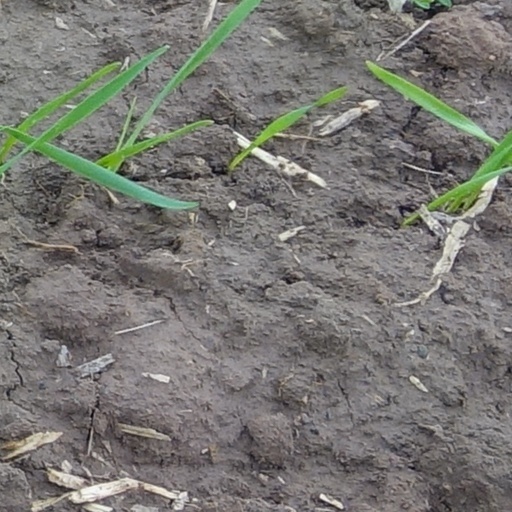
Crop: wheat